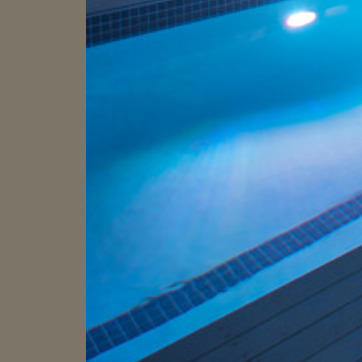
Material: water